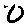
Label: 0